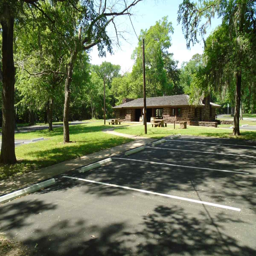
more parking around the pavilion .